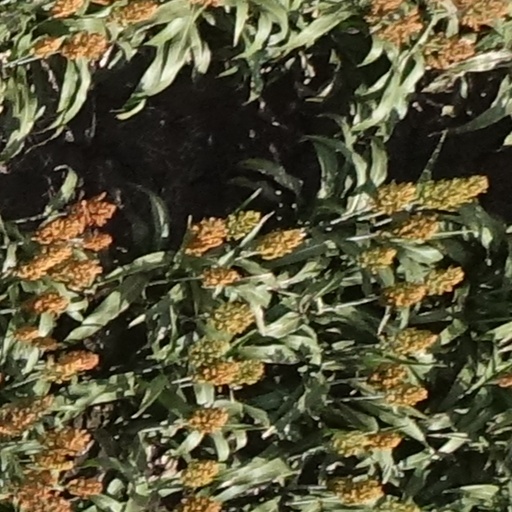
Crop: sorghum